Wilson Piedmont Glacier

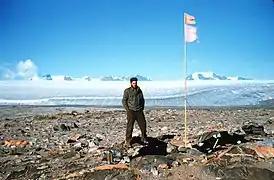
Marble Point's relatively flat terrain facilitated construction in 1957 of a now-defunct dirt airstrip

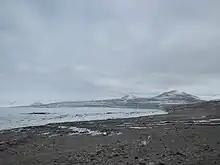
Hogback and Hjorth Hills from Marble Point

Charted by the BrAE, 1910–13, led by Scott, and named for the maker of the primus lamps used by the expedition.